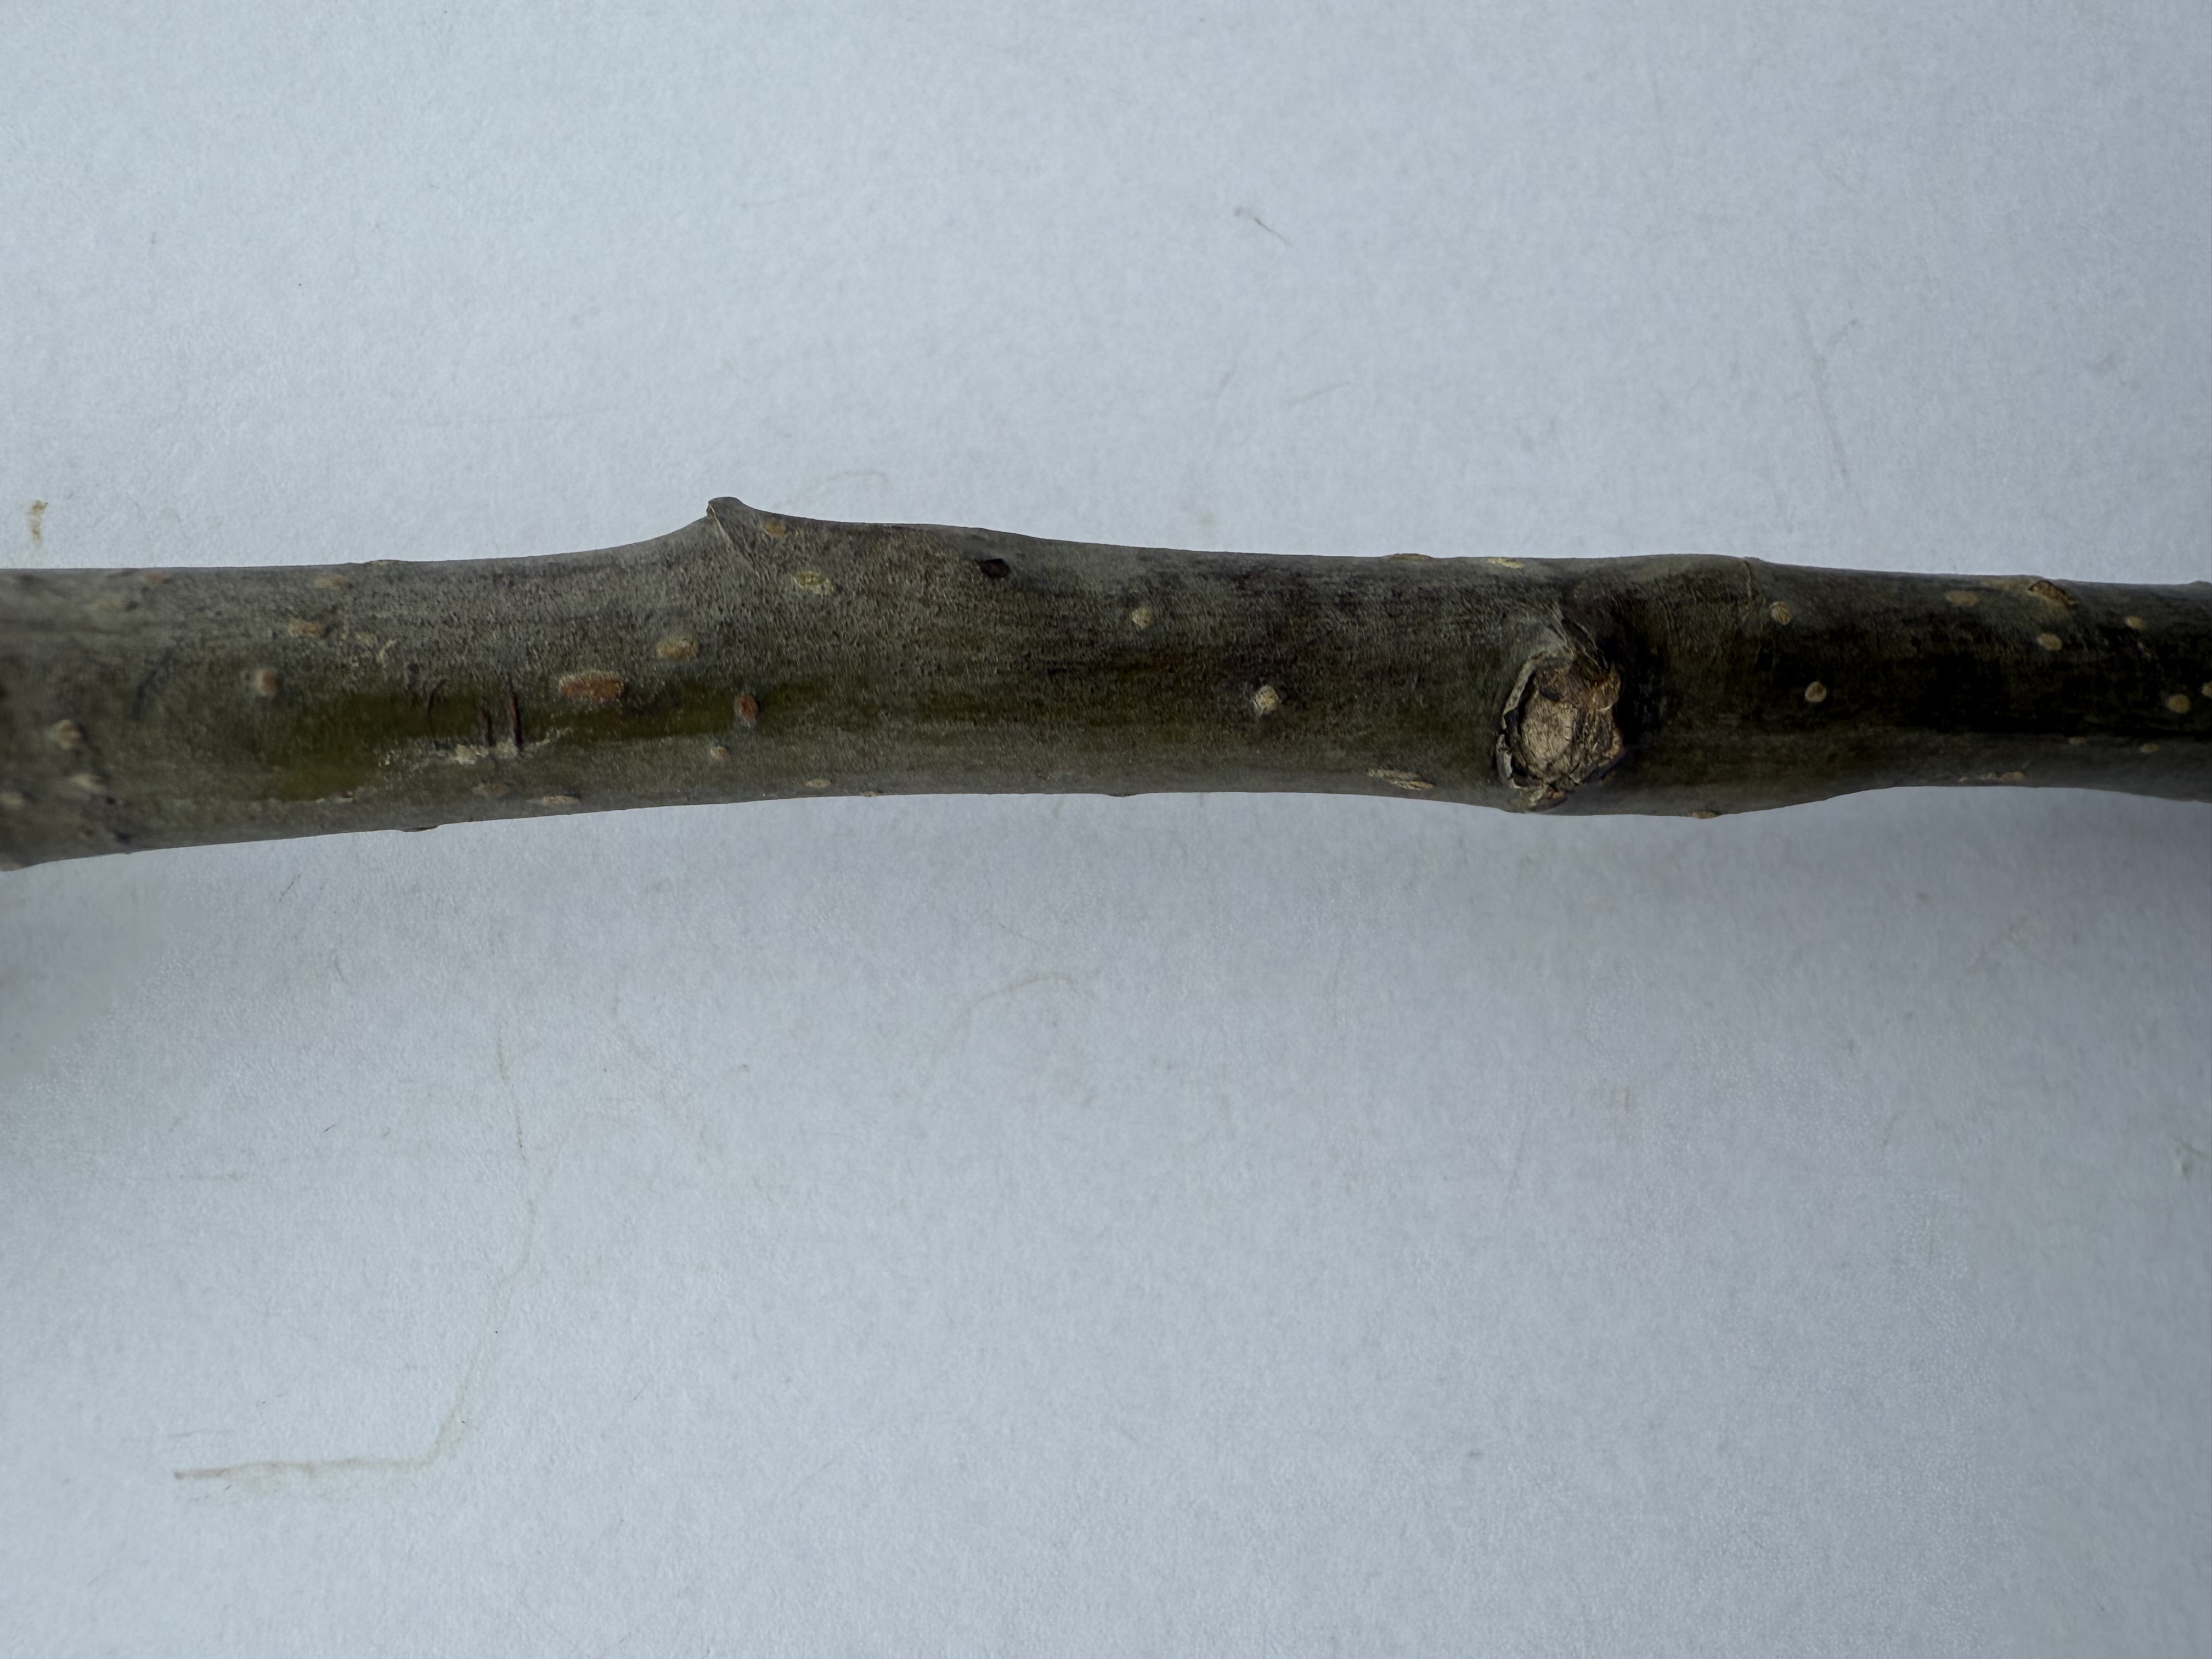
Variety: Nashi Pear